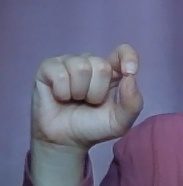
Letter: fa